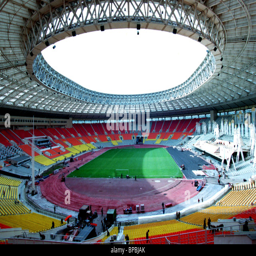
soccer pitch will stage this season 's final